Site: brandenburg
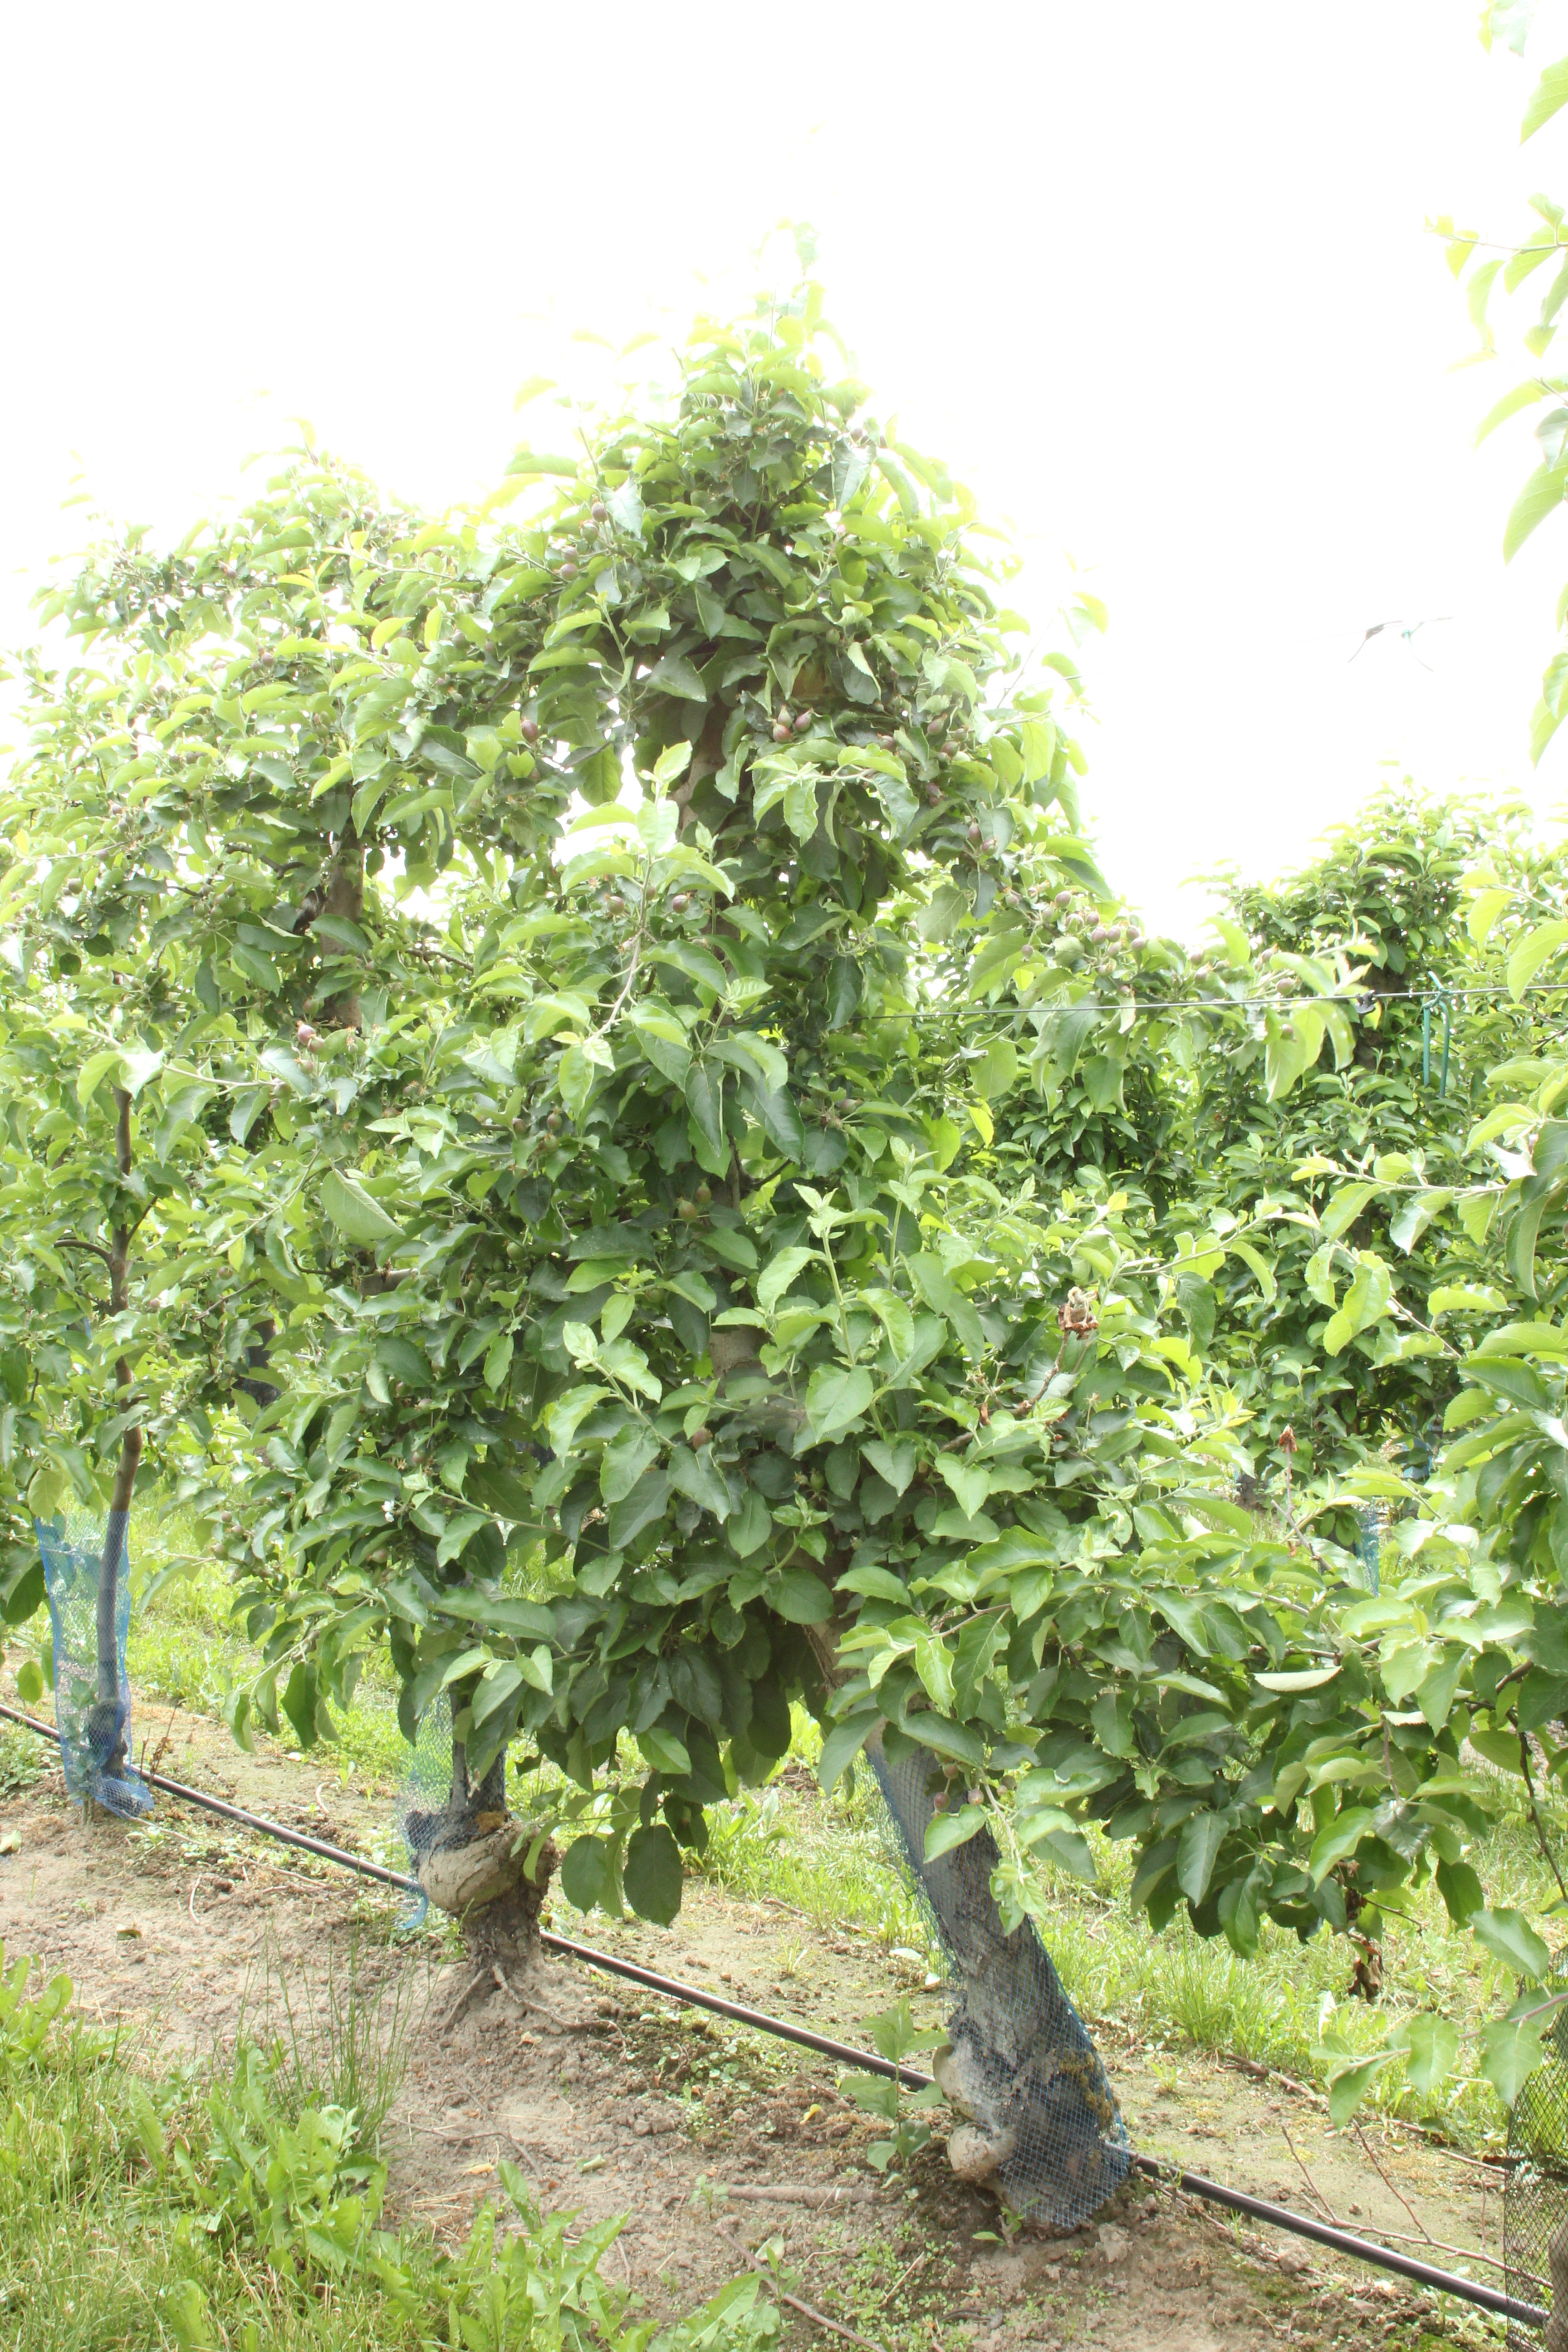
Growth stage (BBCH 72): Development of fruit